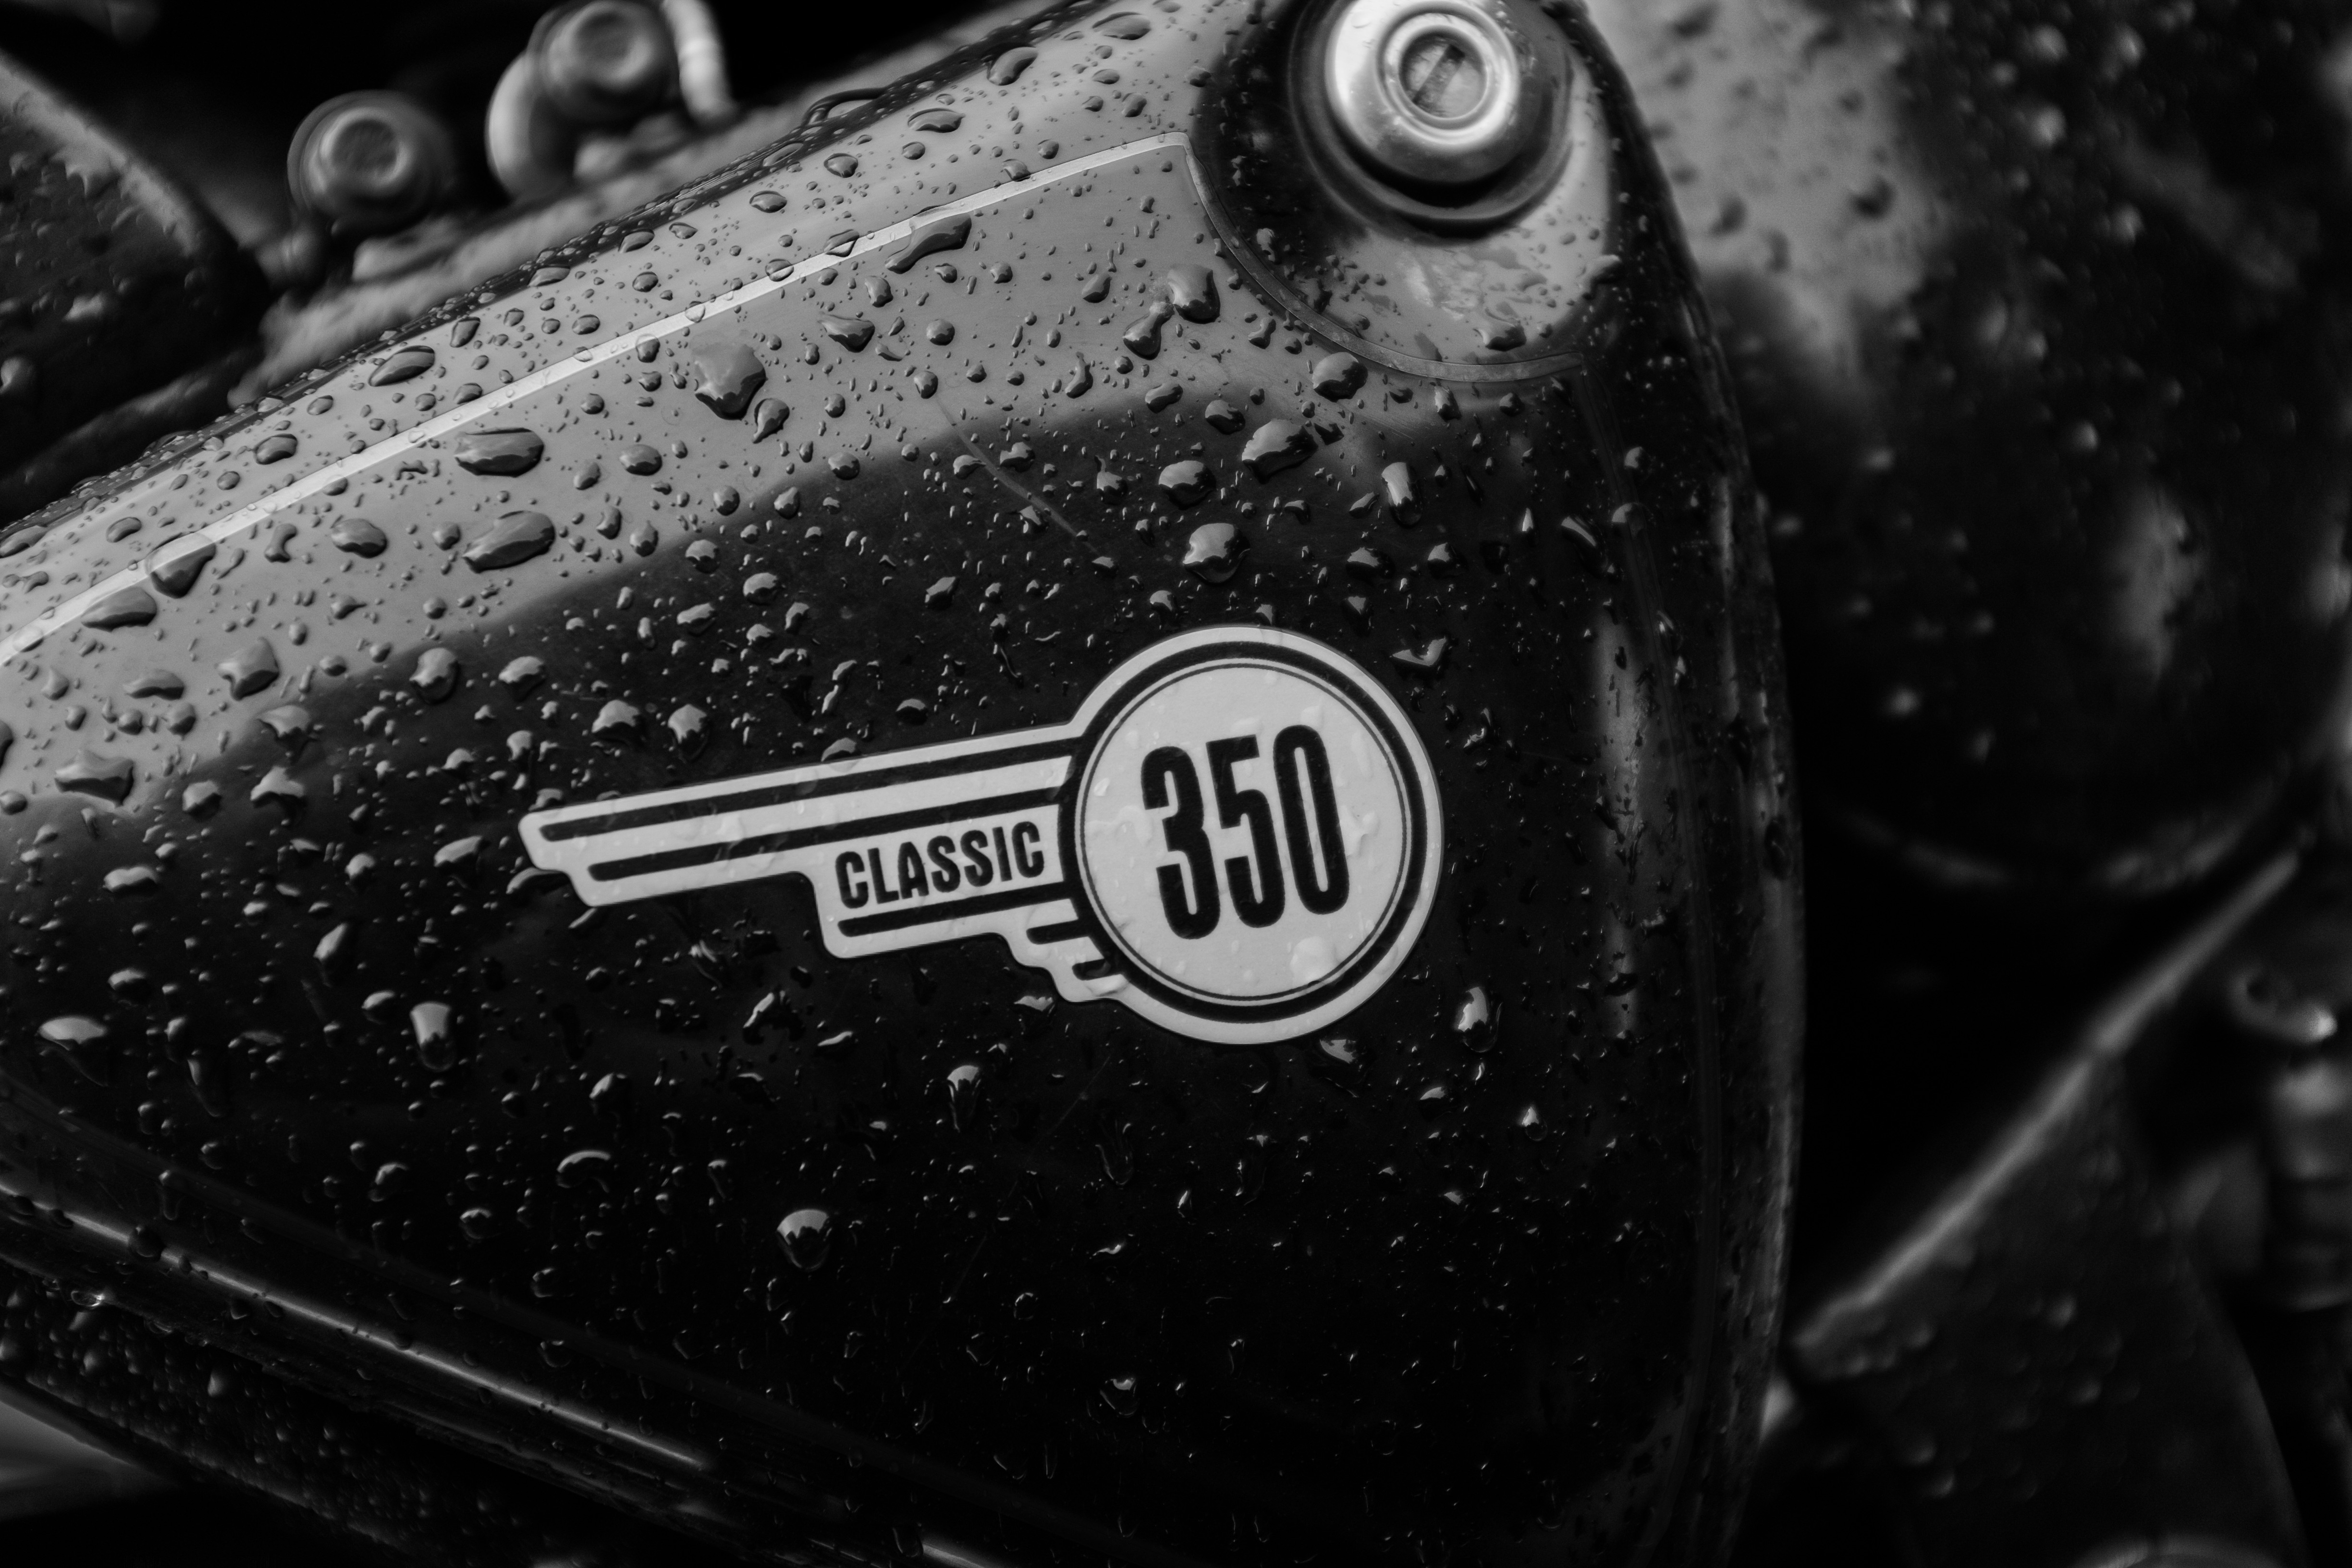
black and white, car, photography, wheel, vehicle, darkness, black, monochrome, close up, digital camera, monochrome photography, single lens reflex camera